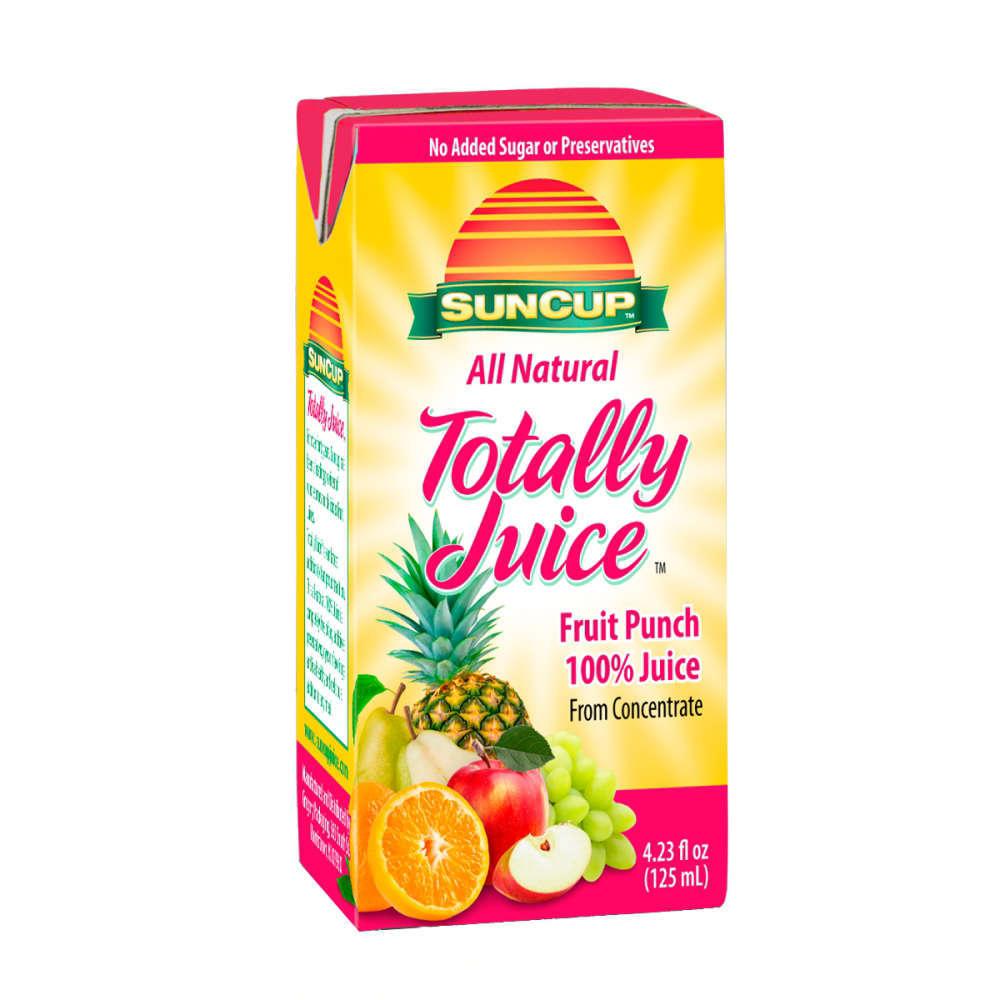
Waste category: cardboard